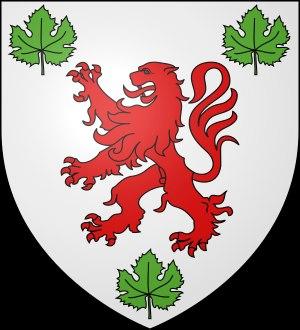
Le calvados est un vin français bénéficiaire d'une indication géographique protégée (IGP) de zone, produit sur le territoire du département français du Calvados, et plus précisément dans le Pays d'Auge, à l'est du département.